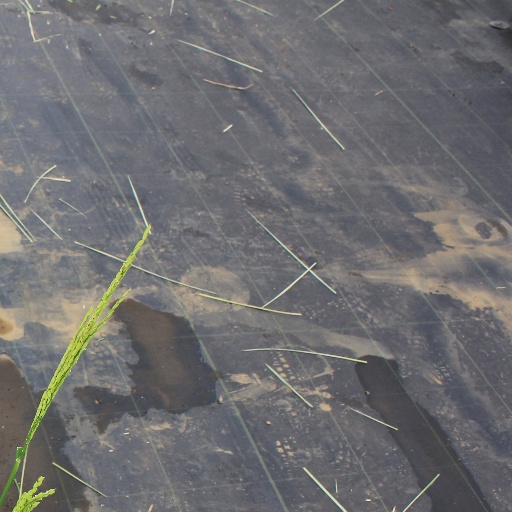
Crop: rice